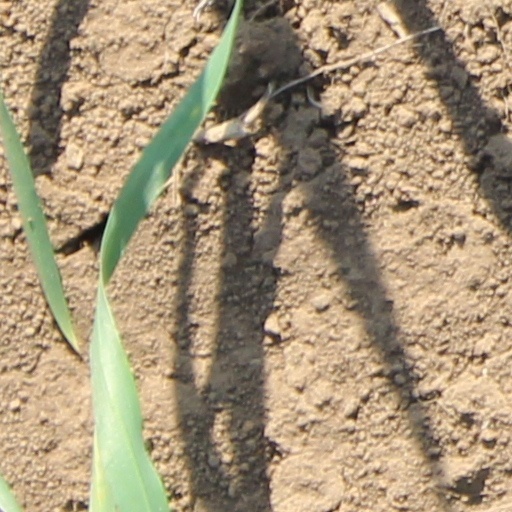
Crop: wheat